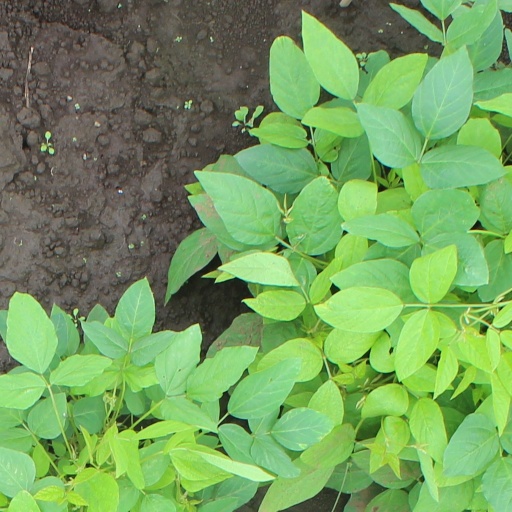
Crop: soybean